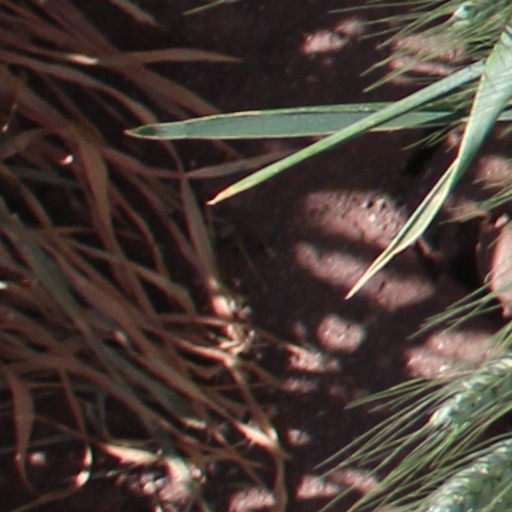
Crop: wheat